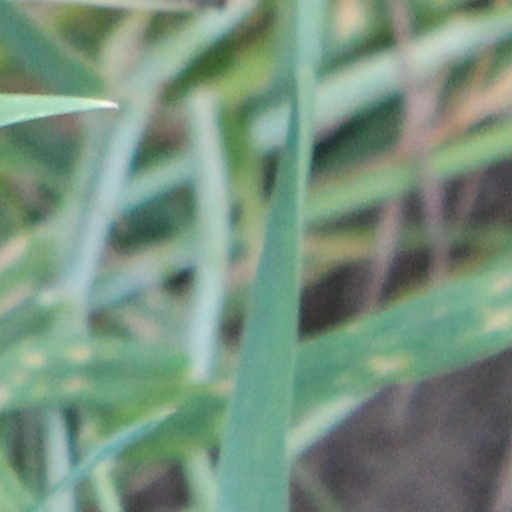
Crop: wheat